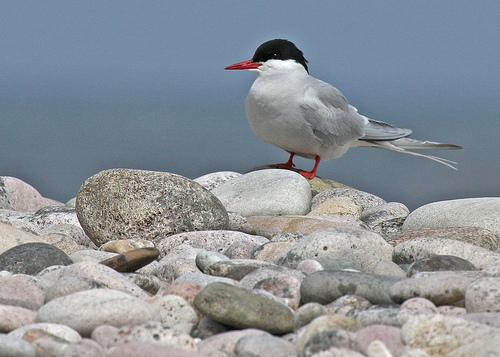
the bird has sharp pointed beak, with black crown and nape, and white throat, breast and belly.
this bird has a black crown and has a long red bill.
orange feet stand on rocks as its black crown and eyes point out into the distance.
a small bird with a black crown, white throat and breast, grey wings and rectrices, and a medium length bill that is red as are his tarsus.
bird with black crown, white throat, sharp short orange bill and orange feet.
this bird has wings that are white and has a black crown
this bird's body is completely white with a little gray but has a black head.
this bird has red feet and red bill, a black head, grey and white secondaries and a grey and white chest.
the bird has a distinctive black head, and a sharp red beak
this bird has wings that are gray and has an orange bill
Species: Artic Tern